South Vietnam Air Force

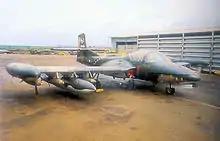
A-37B Dragonfly of the 548th Fighter Squadron at Phan Rang AB

On 4 January 1969, the Joint Chiefs of Staff presented the outgoing Johnson administration a plan for changing the target date for completion of the RVNAF Phase II expansion from July 1974 to July 1972. In April 1969, the Department of Defense issued instructions to accelerate the Phase II improvement and modernization plan as recommended by the Joint Chiefs.